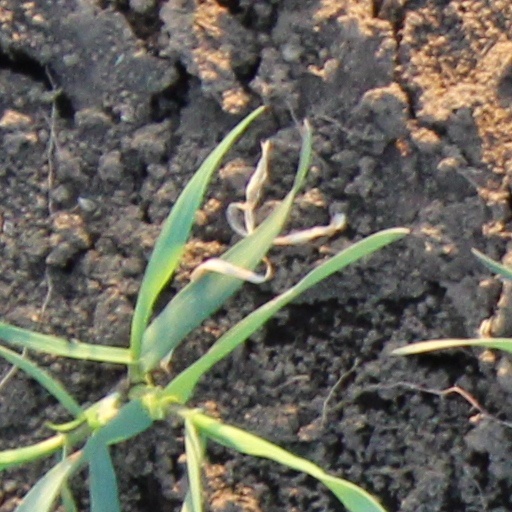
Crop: wheat